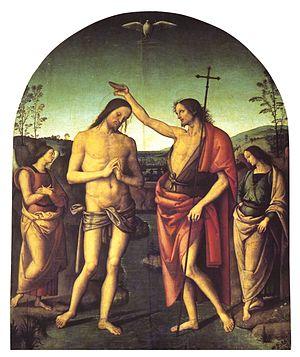
Le Baptême du Christ est une peinture religieuse du Pérugin, datant de 1510 environ, située dans la cathédrale dei Santi Gervasio e Protasio, le Duomo de Città della Pieve.
Cette page est une liste d'œuvres du Pérugin.
Le Baptême du Christ est un thème iconographique important de la peinture religieuse. La représentation du baptême du Christ sur le site présumé d'Al-Maghtas au bord du Jourdain en Jordanie, rassemblent saint Jean le Baptiste et le Christ dans un décor champêtre, accompagnés d'autres personnages qui contemplent la scène ou y participent comme nouveaux baptisés. Conformément à l'Écriture, l'eau du baptême est celle du Jourdain et le Saint-Esprit doit être présent.